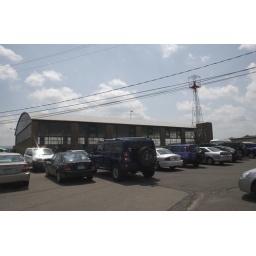
The green panes spelling out &amp;quot;Air Port&amp;quot; in the highway facing windows is a neat idea.